Camelot Group

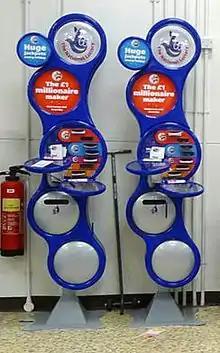
Ticket stands for the UK National Lottery, operated by Camelot from 1994 to 2024

Camelot was formed as a consortium to bid for the National Lottery project. The major partners were International Computers Limited (ICL), supplying hardware, software, and systems integration expertise; Racal with responsibility for the communications network; and Cadbury Schweppes bringing experience in consumer marketing and knowledge of the world of corner-shop retailers. De La Rue brought knowledge of secure printing technology, and GTECH Corporation were brought in as the selected supplier of applications software. Staff were seconded from the partner companies, transferring to Camelot Group when the bid was won.